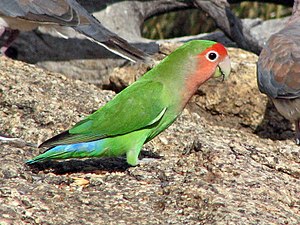
Rosenhovedet dværgpapegøje
Rosenhovedet dværgpapegøje er en dværgpapegøje, der findes i den nordlige del af Sydafrika, Namibia og den sydlige del af Angola.